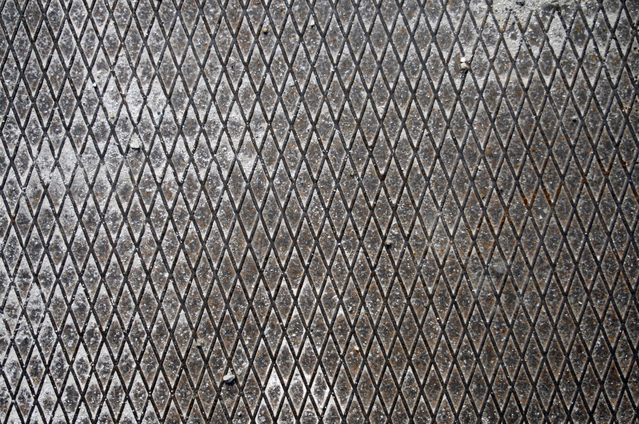
Texture: grid